Army Gold Medal

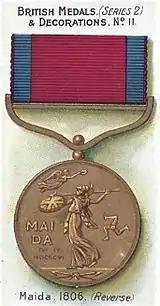
Gold Medal for the Battle of Maida, (4 July 1806), reverse

The Gold (or Peninsular) Cross was awarded to those who earned four or more gold medals, which it replaced. Worn around the neck, it is an ornamental cross pattée across, with a proud lion at its centre and the four qualifying actions embossed on its arms. The obverse and reverse are the same. Any further actions were marked with a clasp.The medal was worn around the neck with the ribbon attached via an ornate loop on top of the cross which passes through a smaller simpler ring below a straight suspender.The designer was Thomas Wyon.